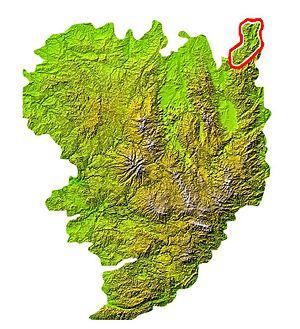
Situation des Monts du Maconnais sur la carte du Massif central
Le Mâconnais est une région naturelle française située en Saône-et-Loire. Elle est assise sur une partie de la bordure orientale du Massif central et ses limites géographiques recoupent à peu près celles de l'arrondissement de Mâcon. Ses principales villes sont Mâcon, Cluny et Tournus. Ces trois villes enserrent le Haut-Mâconnais, micro-région regroupant les villages viticoles situés autour de Lugny.